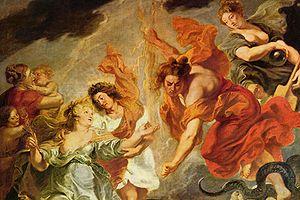
Marie de Médicis, née le 26 avril 1575 à Florence et morte le 3 juillet 1642 à Cologne, est une reine de France et de Navarre de 1600 à 1610 par son mariage avec Henri IV. Veuve en 1610, elle assure la régence au nom de son fils, Louis XIII, jusqu'au 28 septembre 1614. Elle devient chef du Conseil du roi à la suite du lit de justice du 2 octobre 1614, et ce jusqu'en 1617, date de la prise de pouvoir de son fils.